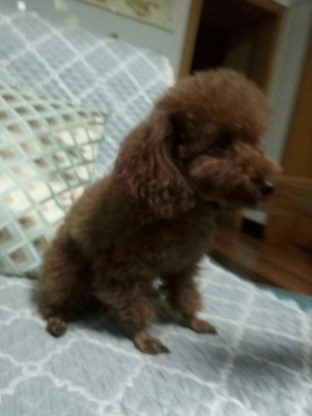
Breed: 7449-n000128-teddy